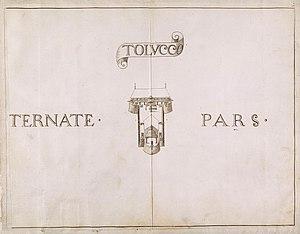
Ternate est une île de l'est de l'Indonésie, appartenant à l'archipel des Moluques et située à 13,7 km à l'ouest-sud-ouest de Sidangoli, une localité de la côte occidentale de Halmahera. Administrativement, elle constitue une kota de la province des Moluques du Nord. Cette île montagneuse, dont le point culminant est le volcan Gamalama à 1 715 mètres, regroupait 204 215 habitants en 2014, sur une superficie d'environ 111,39 km².